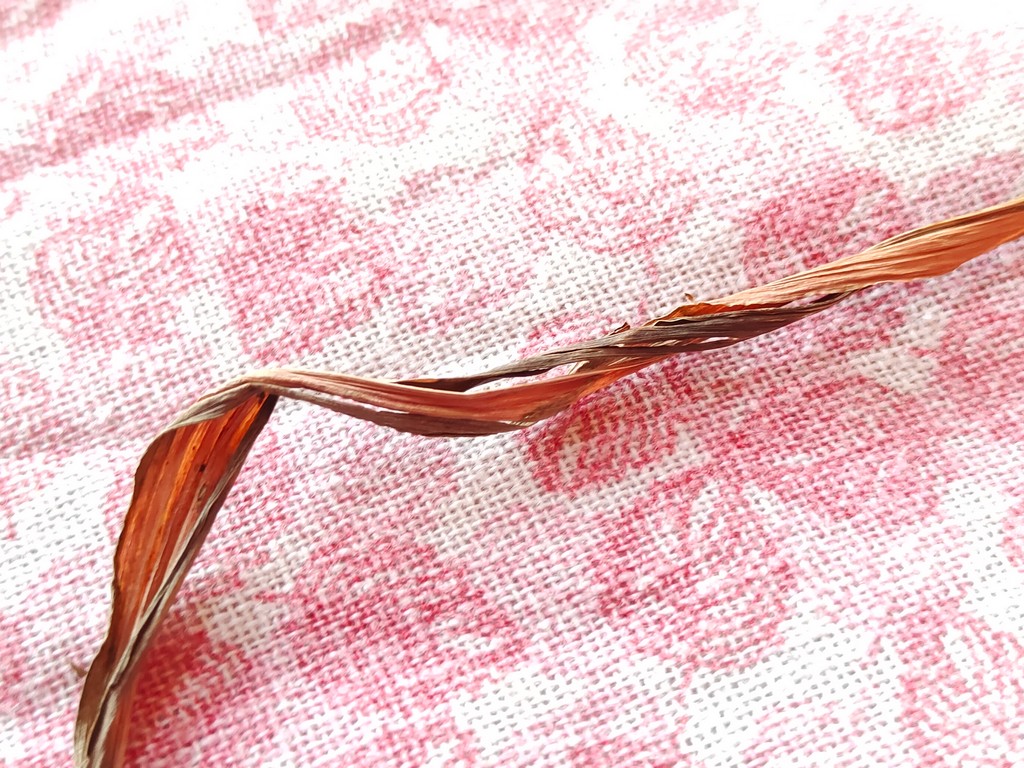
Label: Dried